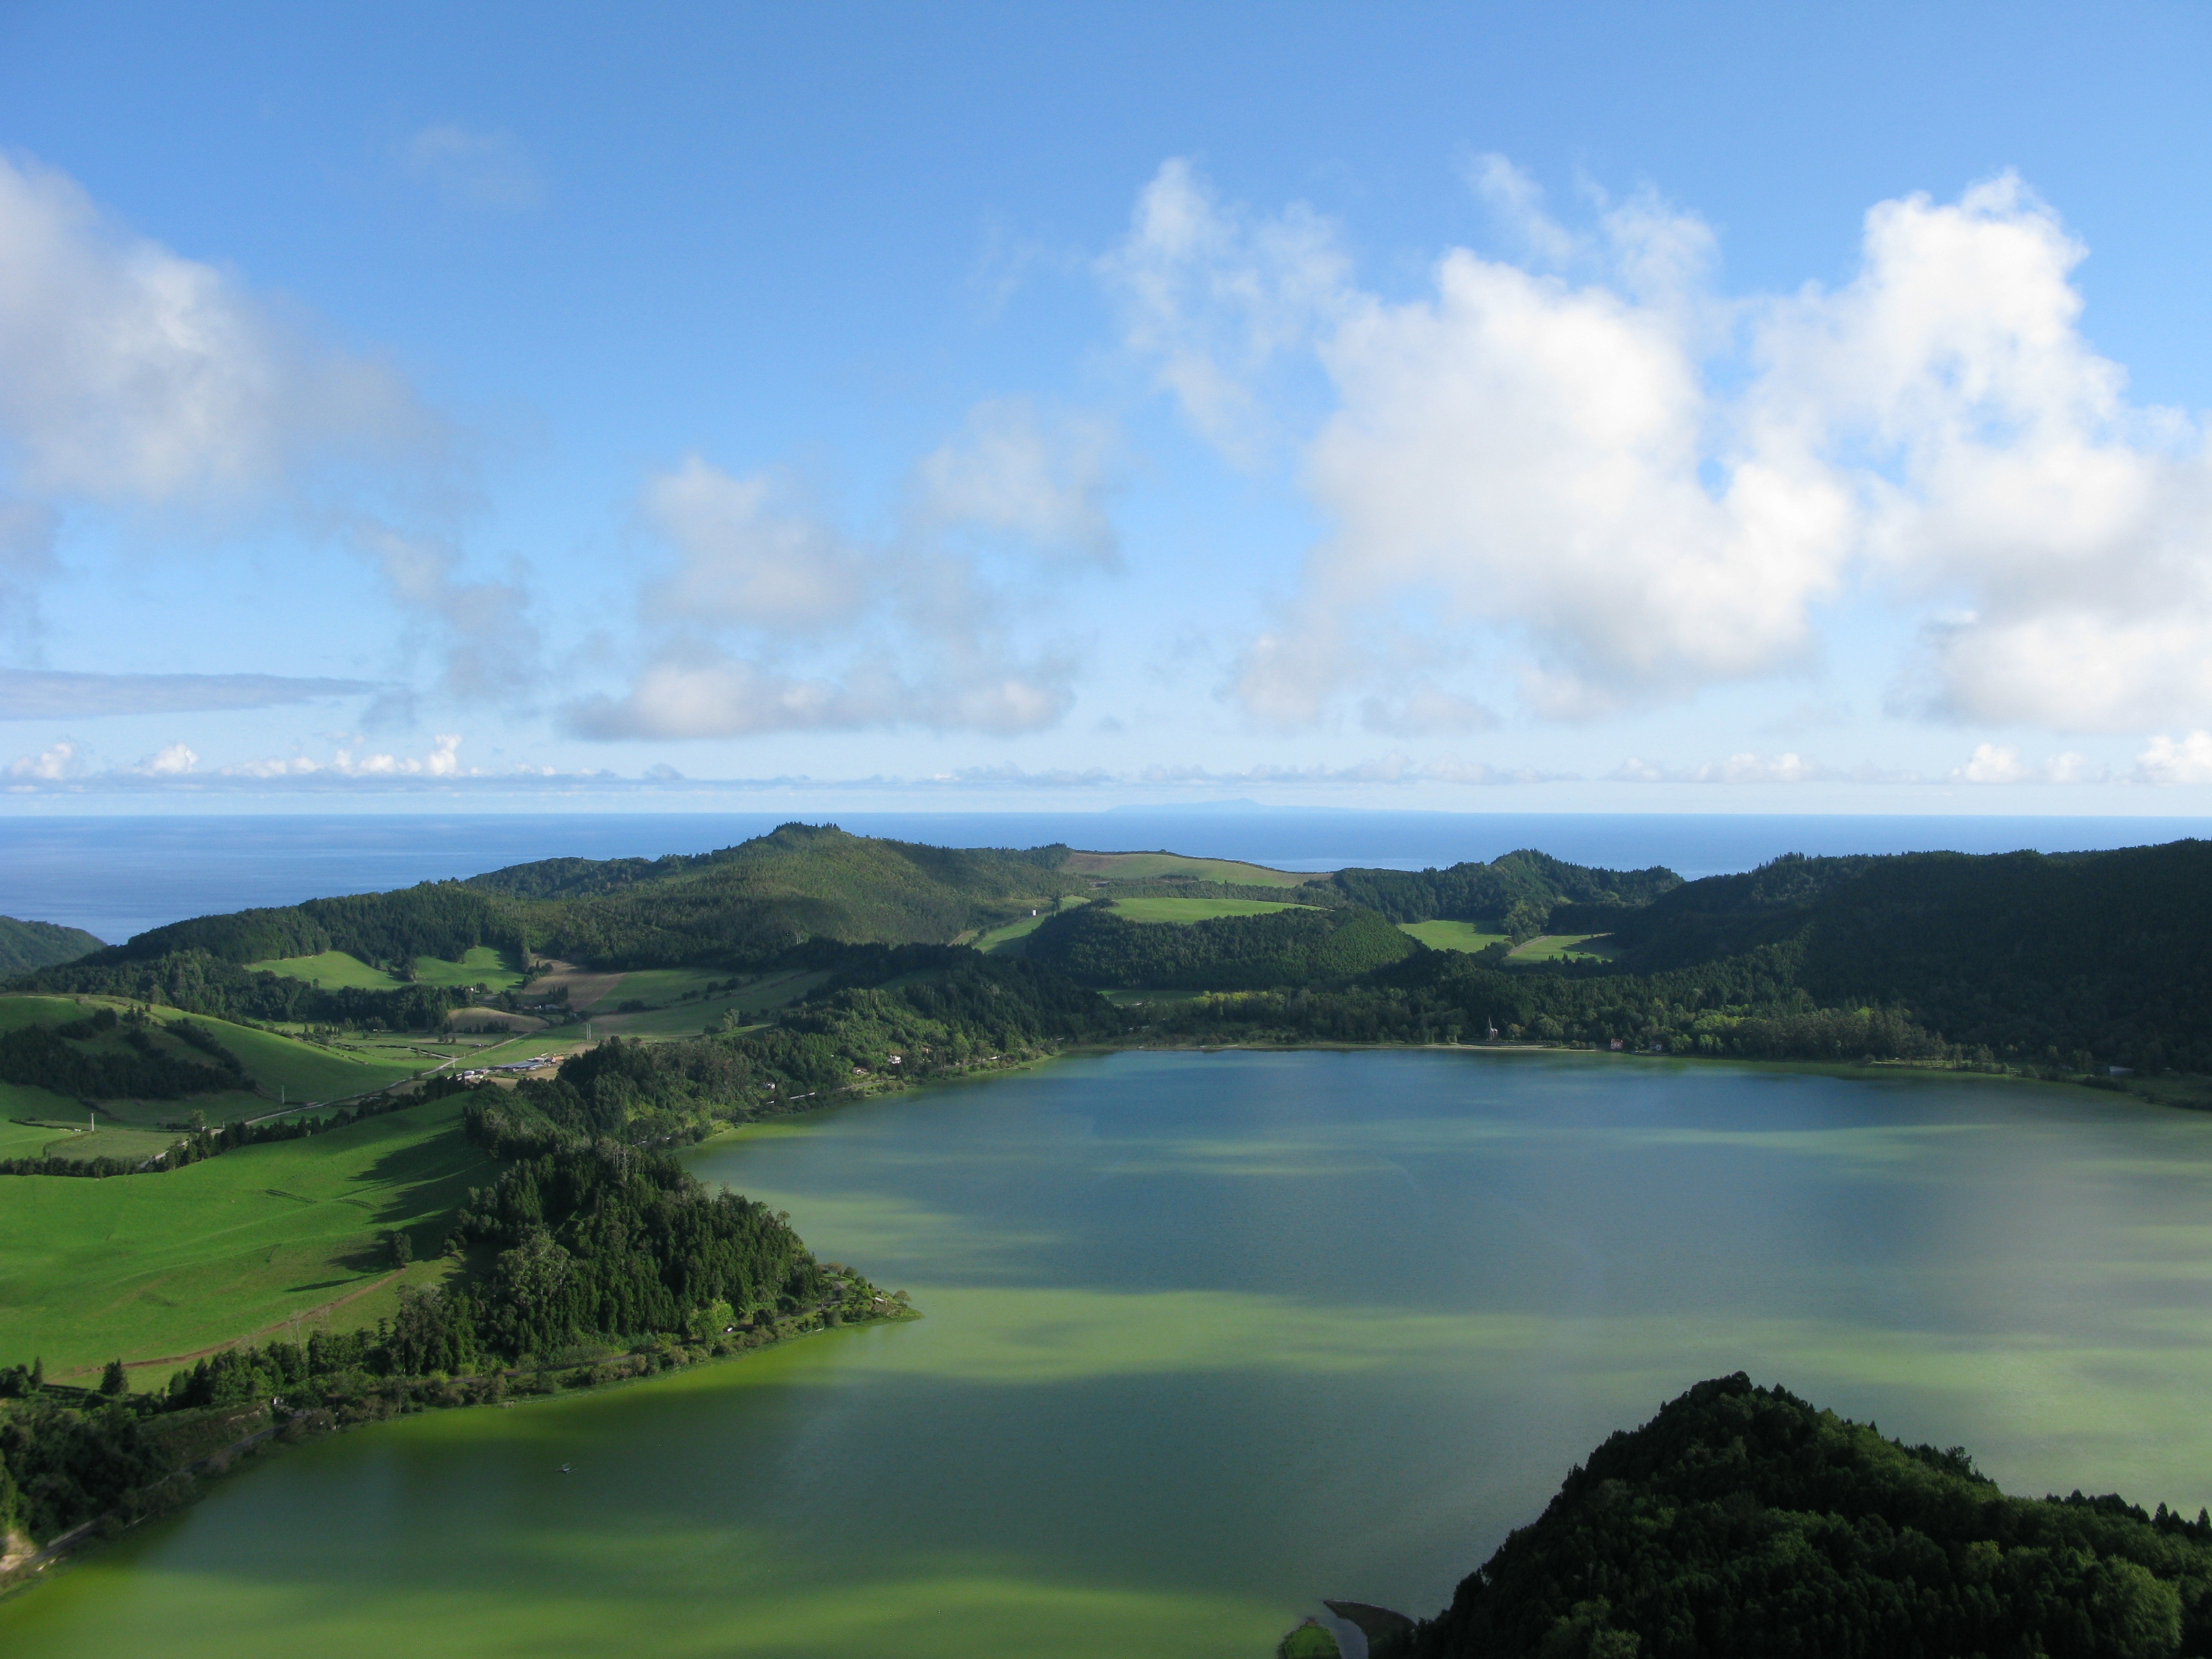
landscape, sea, coast, water, nature, ocean, cloud, sky, hill, lake, green, reflection, bay, reservoir, golf course, loch, azores, within waters, geographical feature, sport venue